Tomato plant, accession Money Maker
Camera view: bottom (45 deg); turntable rotation: 240 degrees
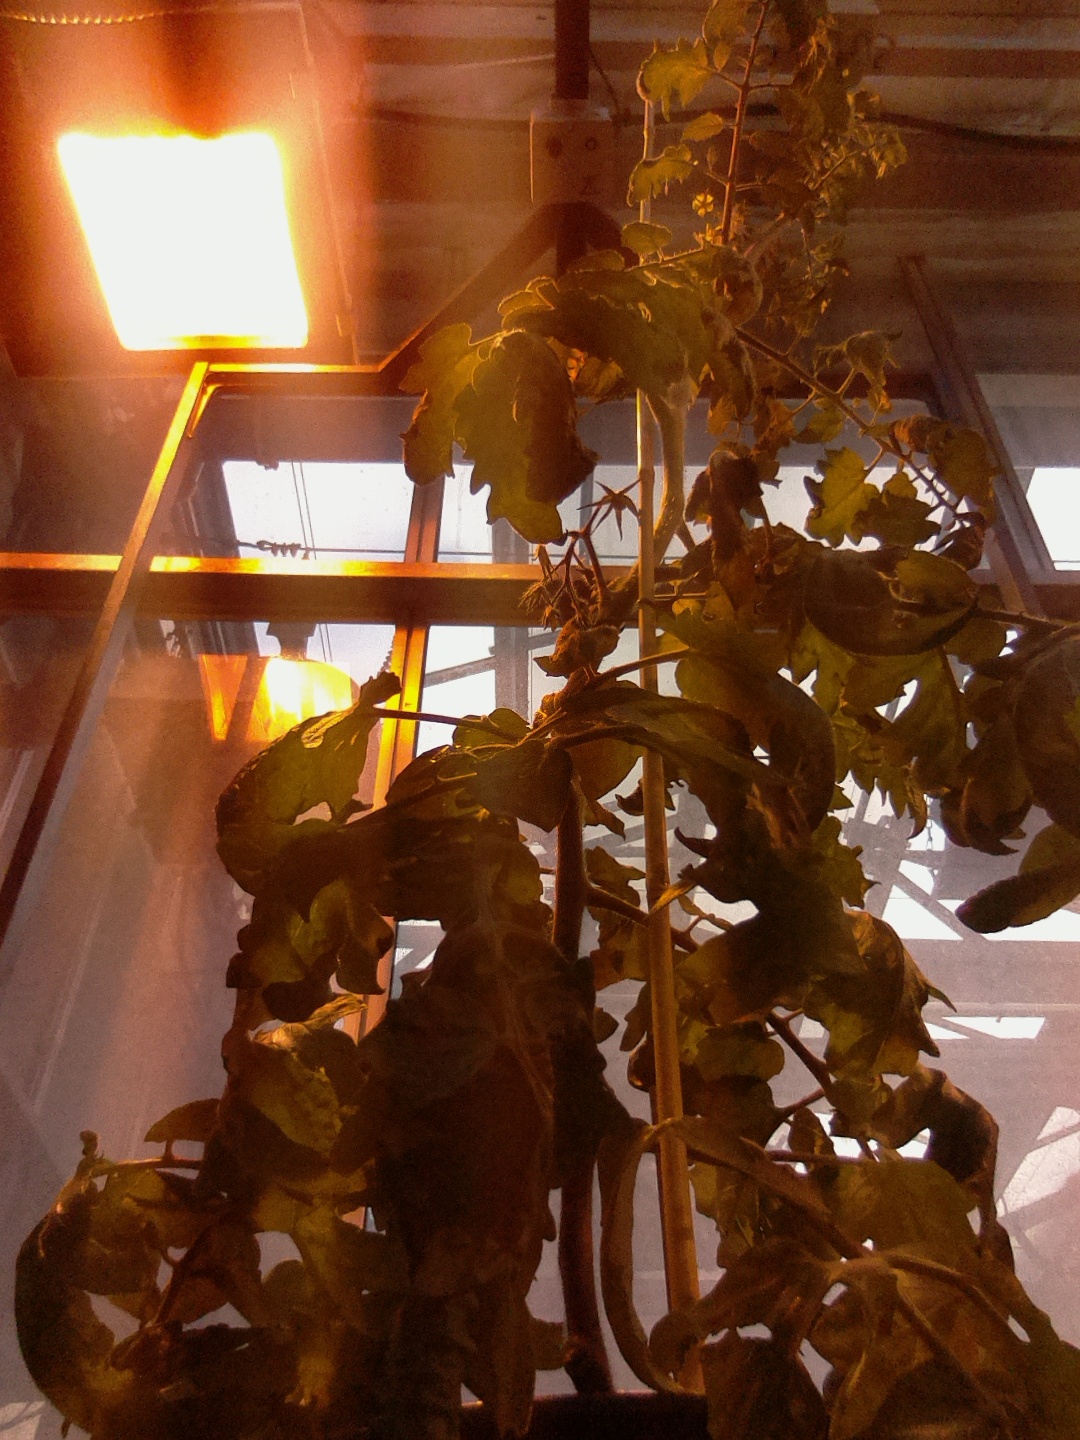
BBCH growth stage 68: Full flowering, 80%-90% of flowers open, more petals falling